Contact tracing

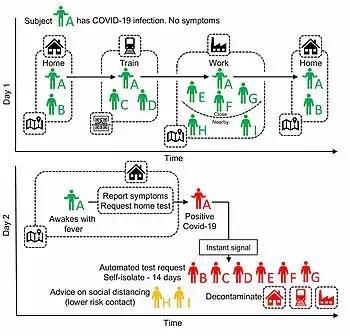
App-based contact tracing during COVID-19.

South Korea became a pioneer in utilizing digital contact tracing tools. Learning lessons from the MERS outbreak in 2015, the government executed a robust contact tracing program. Global positioning system (GPS) technology was used to track movement of individuals and appropriately notify persons who have been exposed. The South Korean government launched the Corona 100m application to implement their digital contact tracing measures. The application allowed the public health agencies to track super spreader events, inform the public, and guide them to treatment if applicable. At the end of April 2020, South Korea reported over 10,000 infections and 204 deaths, numbers which were vastly superior to contemporaries in the European Union.